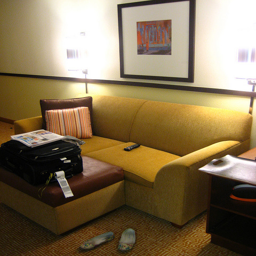
A picture of some luggage on top of a couch.
A couch and ottoman with a suitcase on top.
A small Yellow couch in a hotel room
Yellow sofa and a piece of luggage in a hotel room.
a living room with a couch a luggage bag